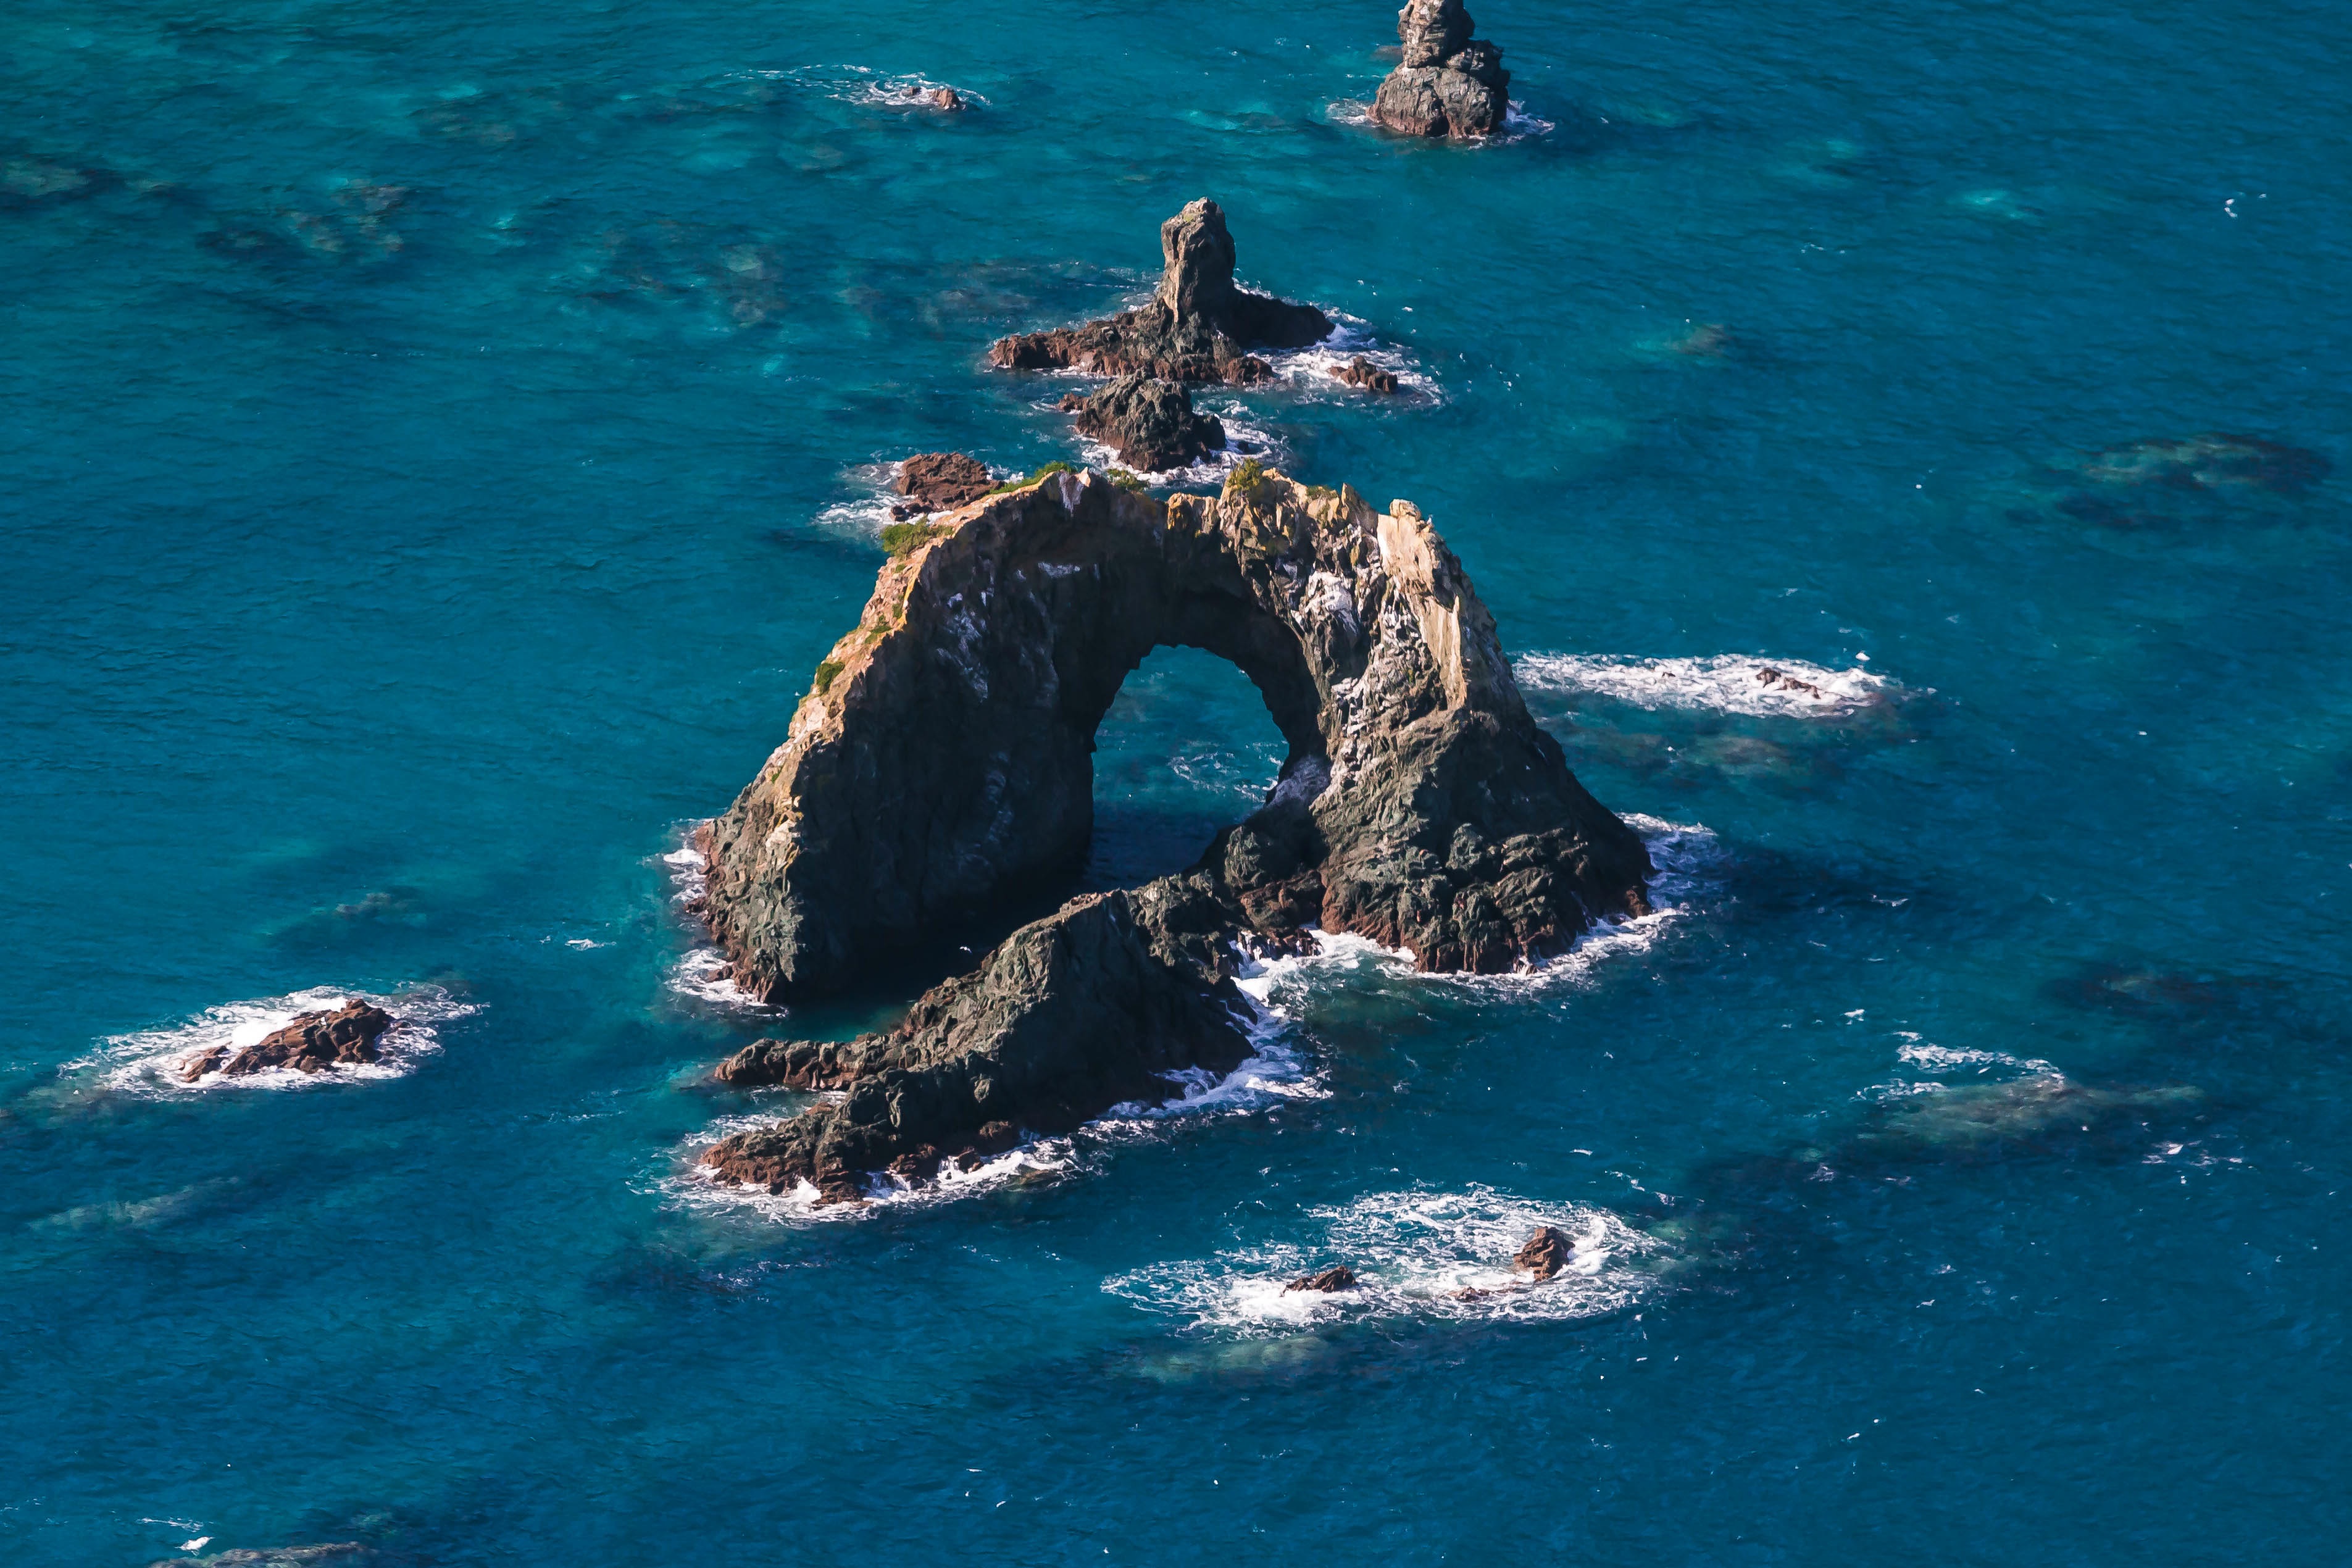
sea, water, rock, ocean, wave, biology, mammal, marine mammal, marine biology, whales dolphins and porpoises